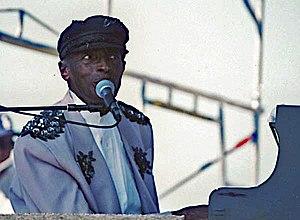
Charles Brown est un compositeur, pianiste et chanteur de blues et de rhythm and blues américain. Membre du groupe Johnny Moore's Three Blazers, interprète au timbre de voix doux et feutré, il est le représentant d'un rhythm and blues au rythme lent, dans le style de Nat King Cole, et est reconnu comme l'un des fondateurs du blues West Coast.